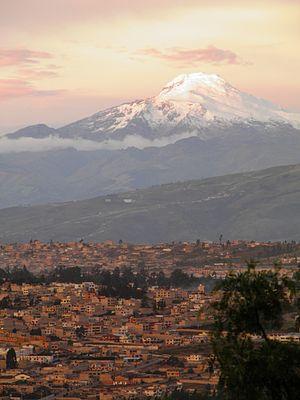
La sierra désigne en Équateur la partie andine du pays, qui s'étend sur environ 800 km de la province du Carchi au nord à la province de Loja au sud. C'est l'une des quatre régions physiques du pays, avec la Costa, l'Oriente et les îles Galápagos